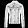
Label: Coat